Cathedral Historic District (Dubuque, Iowa)

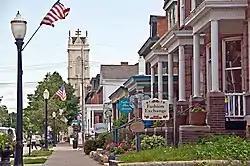
The view along Bluff Street with the cathedral tower in the distance.

Cathedral Historic District is a nationally recognized historic district located in Dubuque, Iowa, United States. It was listed on the National Register of Historic Places in 1985. At the time of its nomination it consisted of 124 resources, which included 96 contributing buildings, one contributing site, one contributing structure and 26 non-contributing buildings. The district was the first residential area in Dubuque, and developed into a tightly knit neighborhood. It is located west of the original commercial district and below the bluffs of the Mississippi River that rise steeply to the west. Although its original structures no longer stand, its historic buildings are largely from the mid to late 19th century. St. Raphael's Cathedral complex, from which the district receives its name, was important in serving immigrants, including most of the Irish immigrants to the city, and in building ties. In 1985, the district was deemed to have retained "most of its original character and fabric" from the late 1800s. Washington Park (contributing site), J.H. Thedinga House (1855), Fenelon Place Elevator (1882; contributing structure), and Redstone (1888) are all individually listed on the National Register.